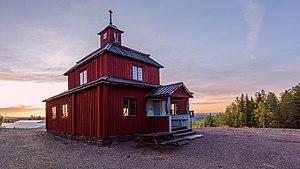
La commune d'Hedemora est une commune du département de Dalarna en Suède. 15 085 personnes y vivent. Son siège se trouve à Hedemora.